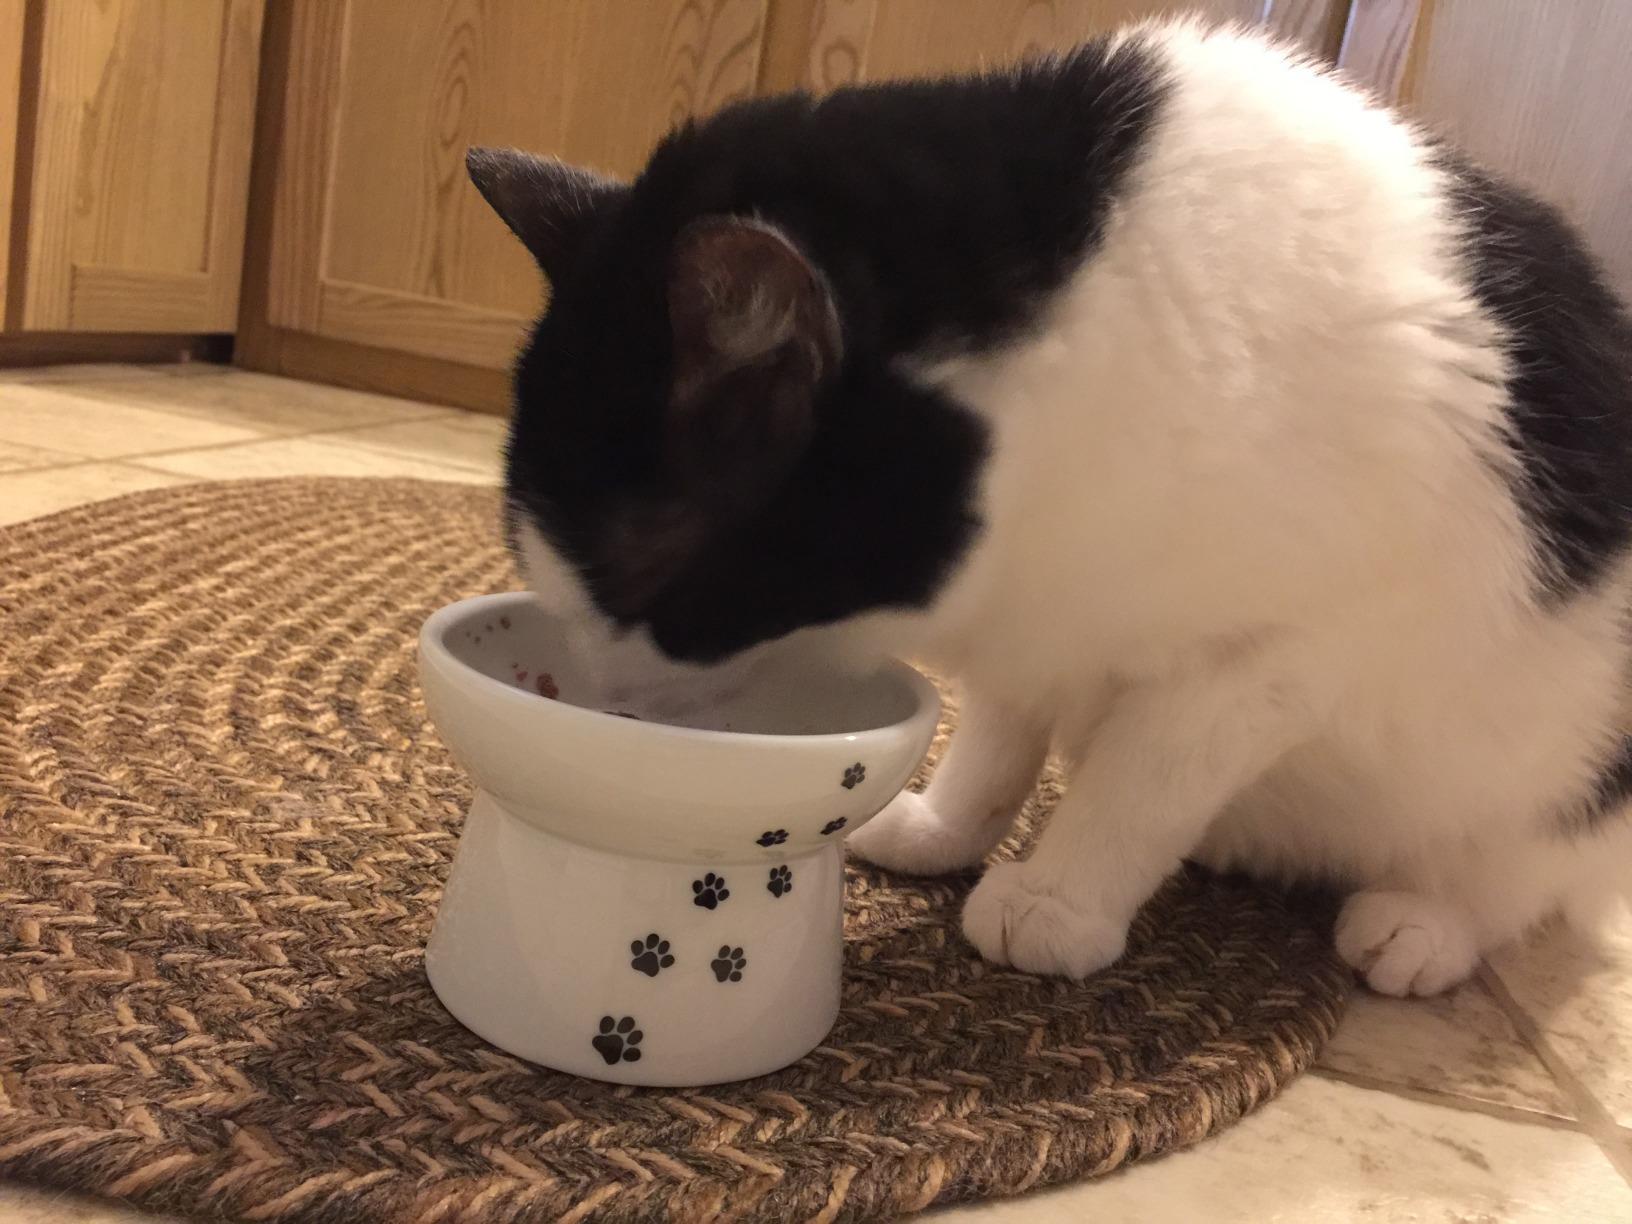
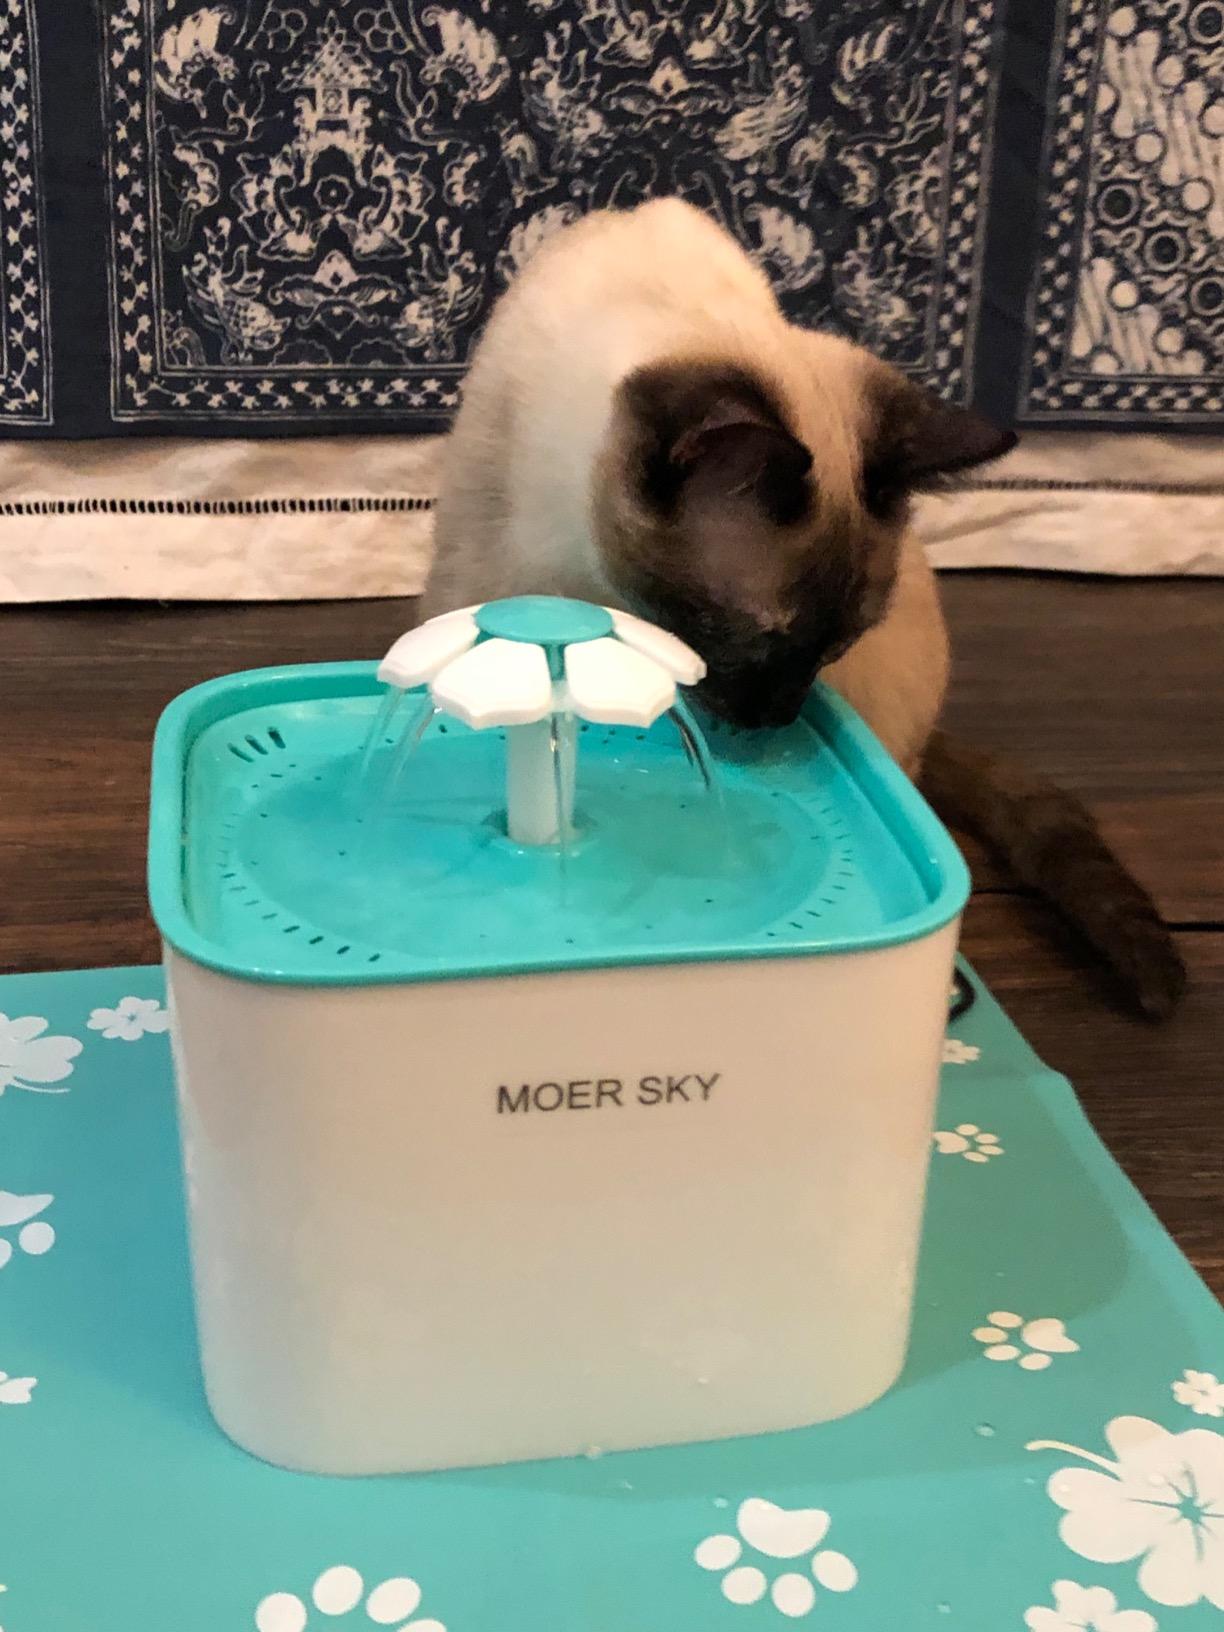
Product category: items_bowl
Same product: no